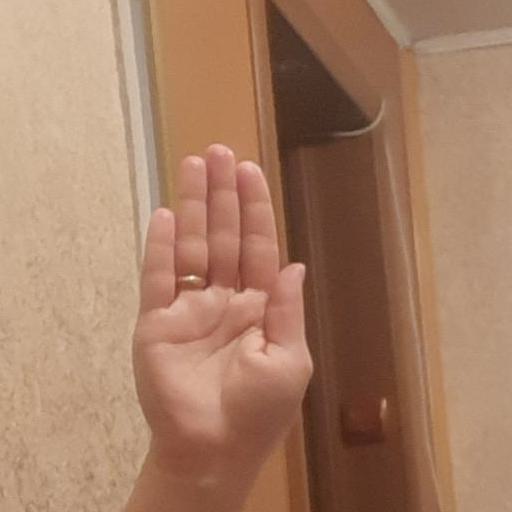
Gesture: stop